French battleship Mirabeau

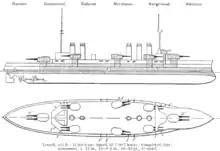
Right elevation and plan of the "Danton"s from "Brassey's Naval Annual" 1915

Although the s were a significant improvement from the preceding , they were outclassed by the advent of the dreadnought well before they were completed. "Mirabeau" was long overall and had a beam of and a deep-load draft of . She displaced at normal load and had a crew of 25 officers and 831 enlisted men. While serving as a flagship, her crew numbered 31 officers and 886 enlisted men. The ship was powered by four Parsons steam turbines, each driving one propeller shaft using steam generated by twenty-six Belleville boilers. The turbines were rated at and were designed to provide a top speed of . "Mirabeau" slightly exceeded this figure when she reached a top speed of on her sea trials. The ship carried enough coal to give her a range of at a speed of .